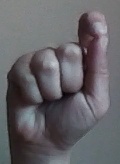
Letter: fa